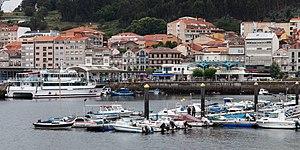
Cangas, également appelée Cangas de Morrazo en castillan, ou Cangas do Morrazo en galicien, est une commune de Galice, appartenant à la comarque O Morrazo, de la province de Pontevedra.